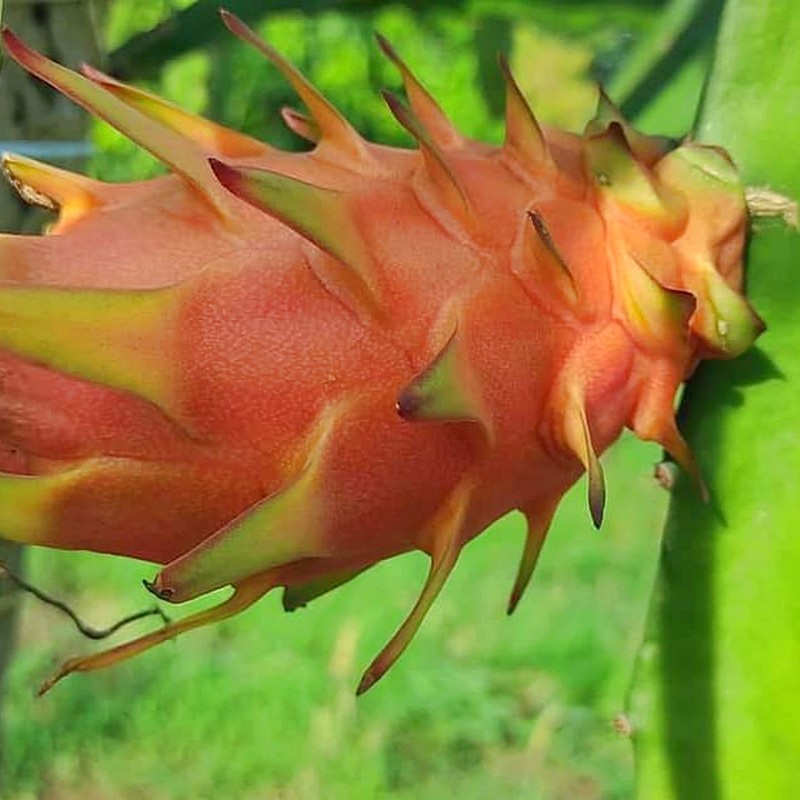
Label: Fresh Dragon Fruit